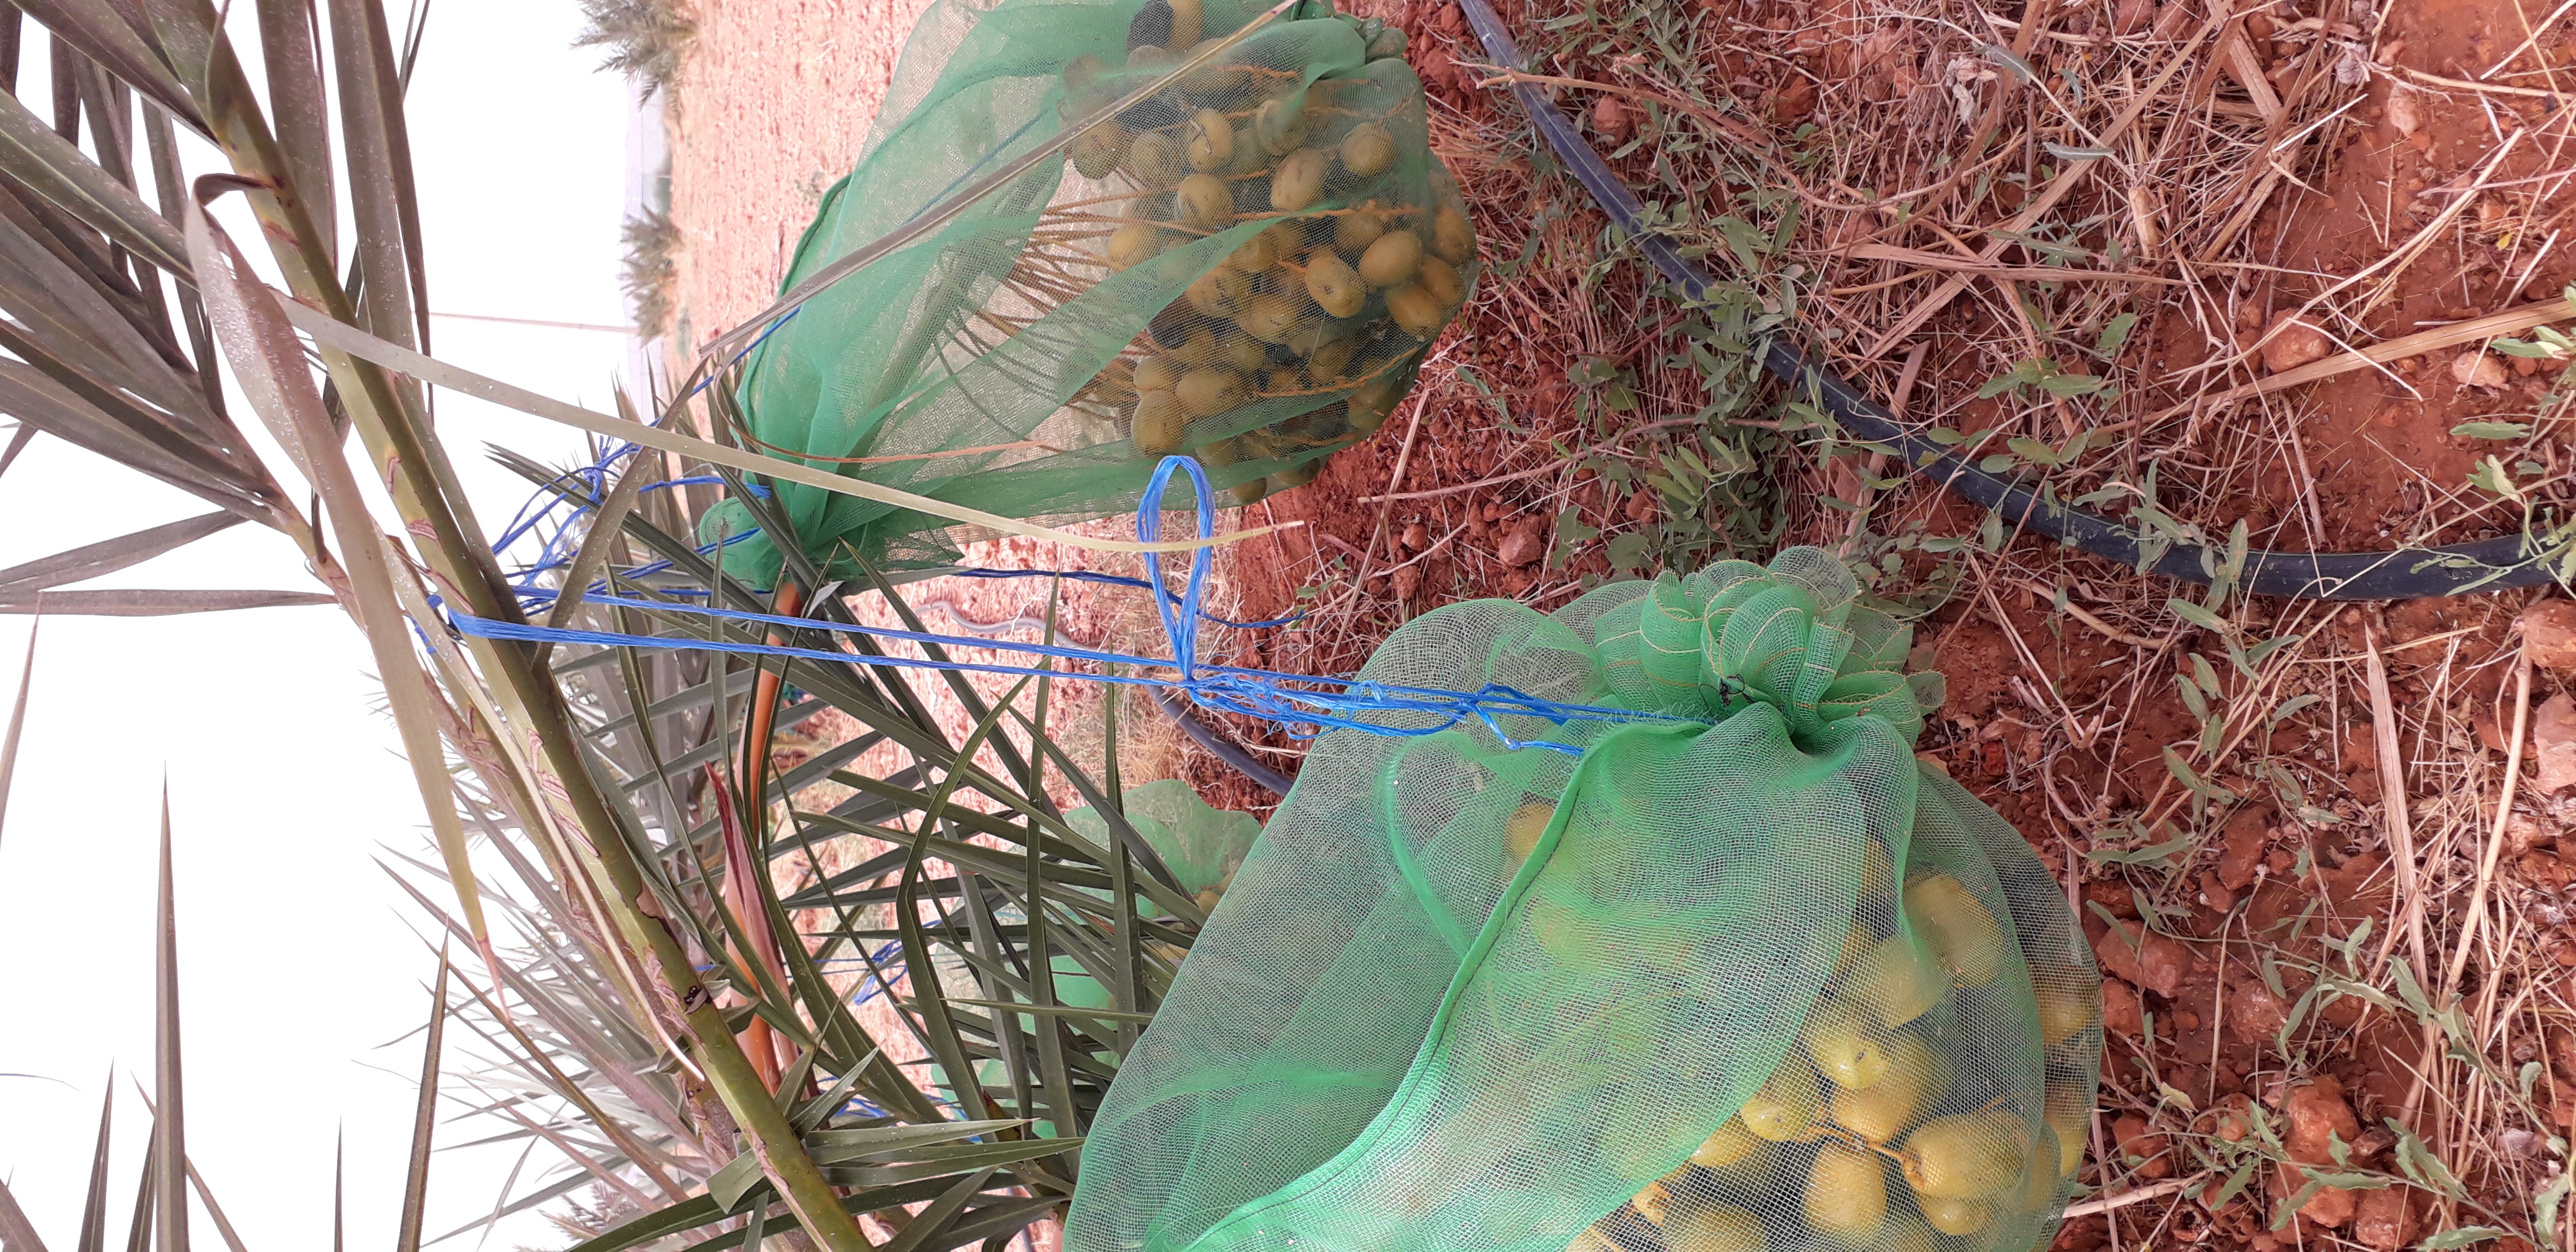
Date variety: Boufagous